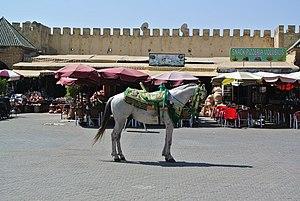
Le haras national de Meknès est un haras national marocain, plus grand haras de toute l'Afrique du Nord, patrimoine de la ville de Meknès. Spécialisé dans l'élevage et la préservation des races Barbe et Arabe-barbe, il détient la seule jumenterie nationale Barbe des 5 haras nationaux marocains. Il organise chaque année de nombreux concours d'élevage et de modèle et allures.